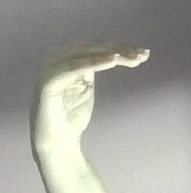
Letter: haa